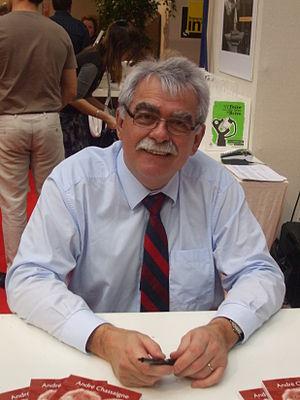
André Chassaigne, député du Puy-de-Dôme (Parti communiste français),à la foire du livre de Brive la Gaillarde, France, le 5 novembre 2010
La consultation interne au Parti communiste français pour l'élection présidentielle de 2012, se déroule en juin 2011 et vise à définir, par un vote des militants communistes, la stratégie du PCF en vue des échéances électorales de 2012.
André Chassaigne, né le 2 juillet 1950 à Clermont-Ferrand, est un homme politique français, membre du Parti communiste français.
L'Assemblée parlementaire franco-allemande est une institution binationale entre la France et l'Allemagne. L’Assemblée est chargée de veiller à la mise en œuvre des dispositions du traité d'Aix-la-Chapelle, d'élaborer des propositions notamment sur les enjeux transfrontaliers, et de promouvoir la mise en œuvre conjointe des directives de l’Union européenne.